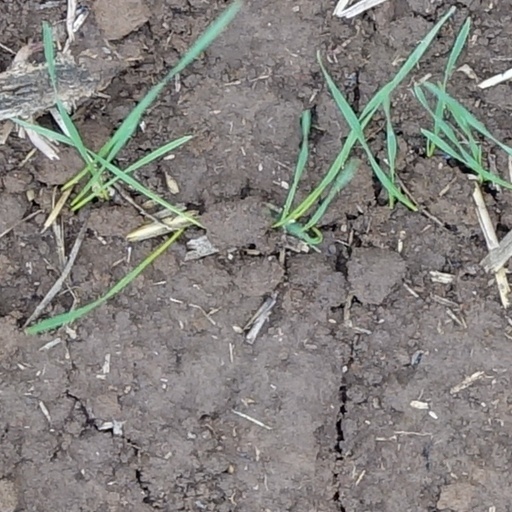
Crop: wheat